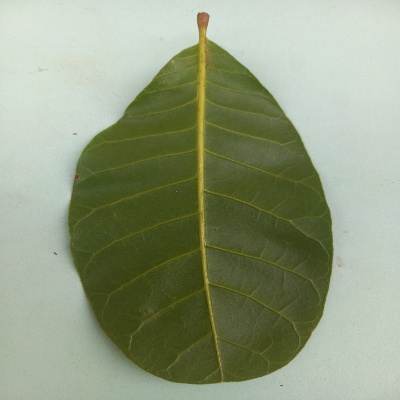
Crop: Cashew
Condition: healthy